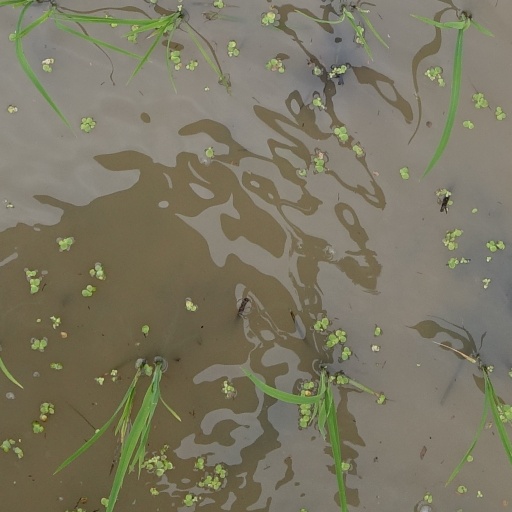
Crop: rice